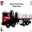
Label: truck